Lagenidium giganteum forma caninum

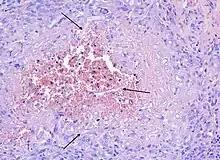
Histological section of the intestine of a dog with lagenidiosis. Organisms are seen in the lumen of a blood vessel associated with eosinophilic and granulomatous inflammation, necrosis and vasculitis (arrows). The hyphal structures are wide, measuring 2–7 μm, showing negative staining, ribbon-like, rarely septate and have an irregular, non-parallel wall 40x (Hematoxylin & Eosin).

The life cycle and habitat of "L. giganteum" "f." "caninum" is similar to its related species, "L. giganteum", which can grow without a host. It can be found in bodies of fresh water and is observed to sustain mosquito populations. The life cycle of "L. giganteum" is initiated by a biflagellate zoospore that infects a mosquito larvae host by attachment, and undergoes encystment, penetration, and growth. The zoospore production can occur either by sexual or asexual reproduction that seems to require exogenous sources of sterols structurally related to cholesterol. For mycelial growth, the organism kills the host by starvation. Cells can reproduce asexually while forming an exit tube, where the content migrates to the tube's tip and quickly matures into zoospores, or alternately, two cells can fuse, forming oospores as seen in "Saprolegnia" "sp." cycle. "Lagenidum giganteum" can undergo a latent stage surviving for long periods (months to years). The saprophytic or vegetative stage of the oomycetes from the genus "Lagenidium" is characterized by filamentous mycelial growth and requires little carbon and nitrogen sources. Hyphae can survive indefinitely as a saprophyte while using energy source from rotting vegetation, dead insects, or other organic material.